Old Farm, Strawberry Hill

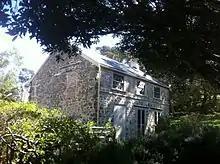
Farm house at Old Farm 2015

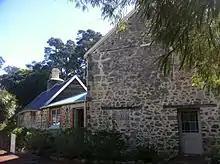
Farm house side view 2015

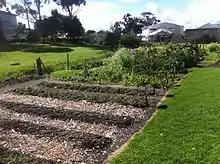
Vegetable patch at Strawberry Hill

The Old Farm, now known as Strawberry Hill/Barmup, is located on Strawberry Hill in the suburb of Mira Mar in Albany, Western Australia. It is known as being the first farm in Western Australia.